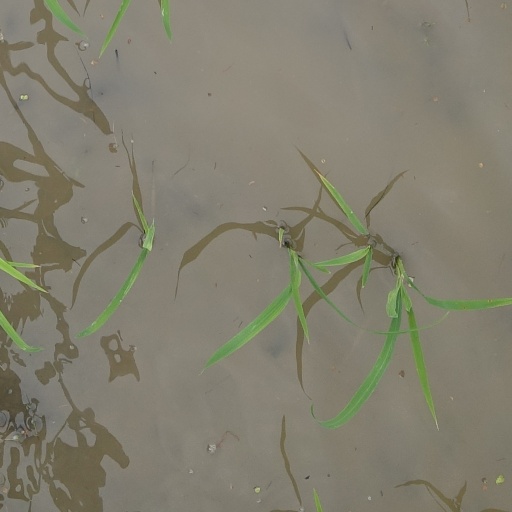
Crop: rice